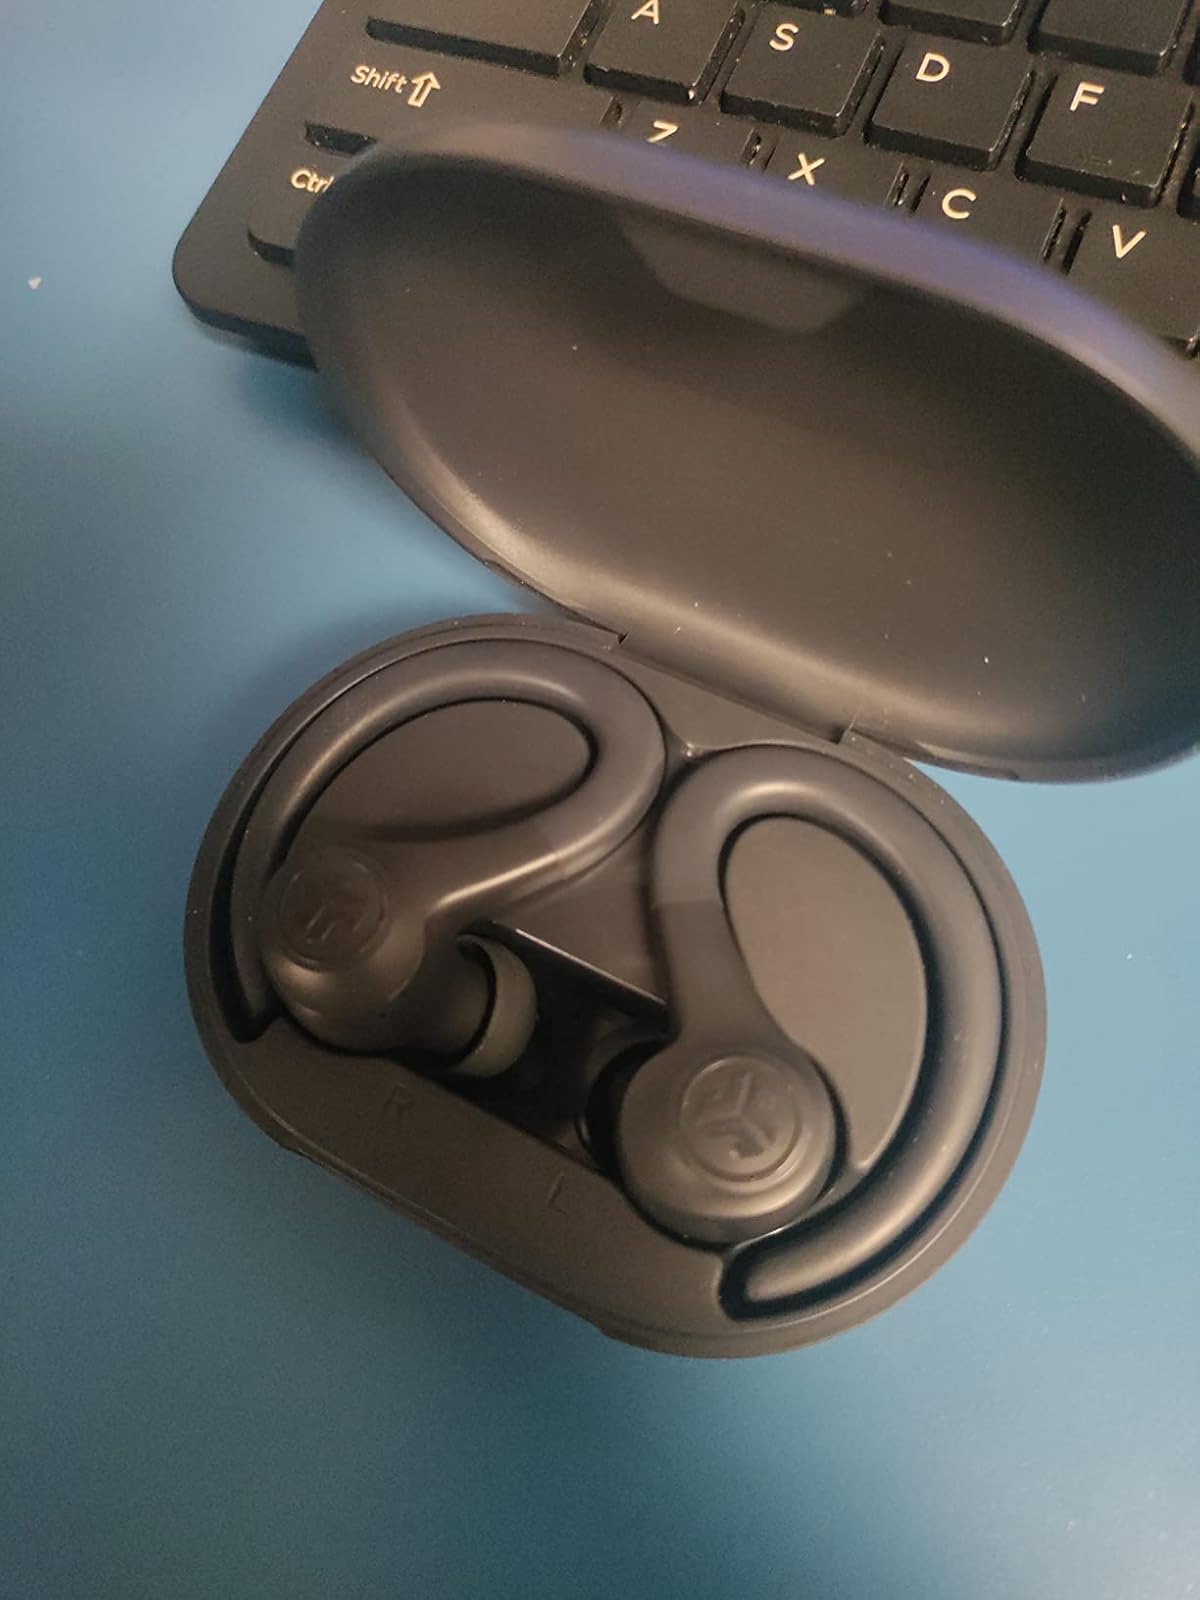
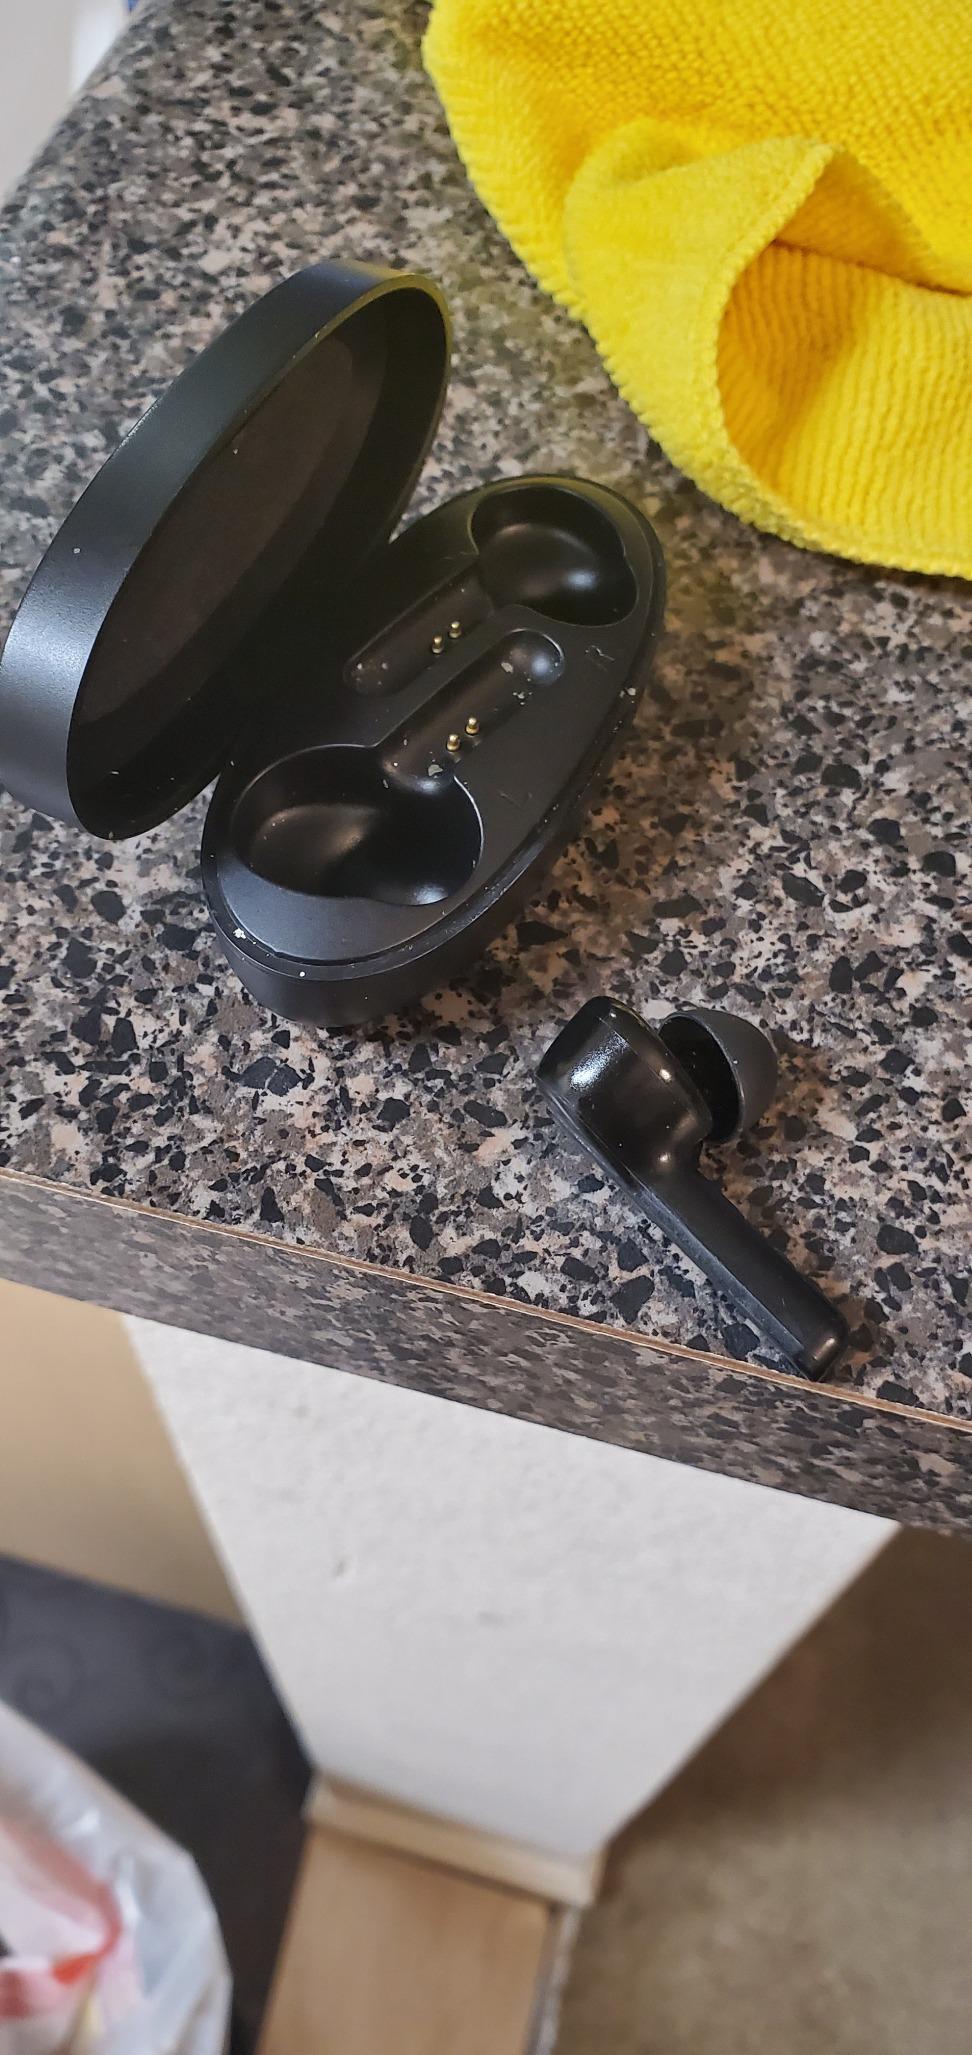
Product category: earbuds
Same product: no